Abbottabad

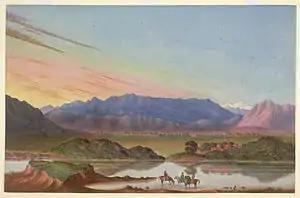
The Rock Aornos from Huzara. From Nature by James Abbott 1850

Abbott had left Haripur prior to founding Abbottabad and despite being ordered by Sir Frederick Currie to return to Haripur, Abbott said: